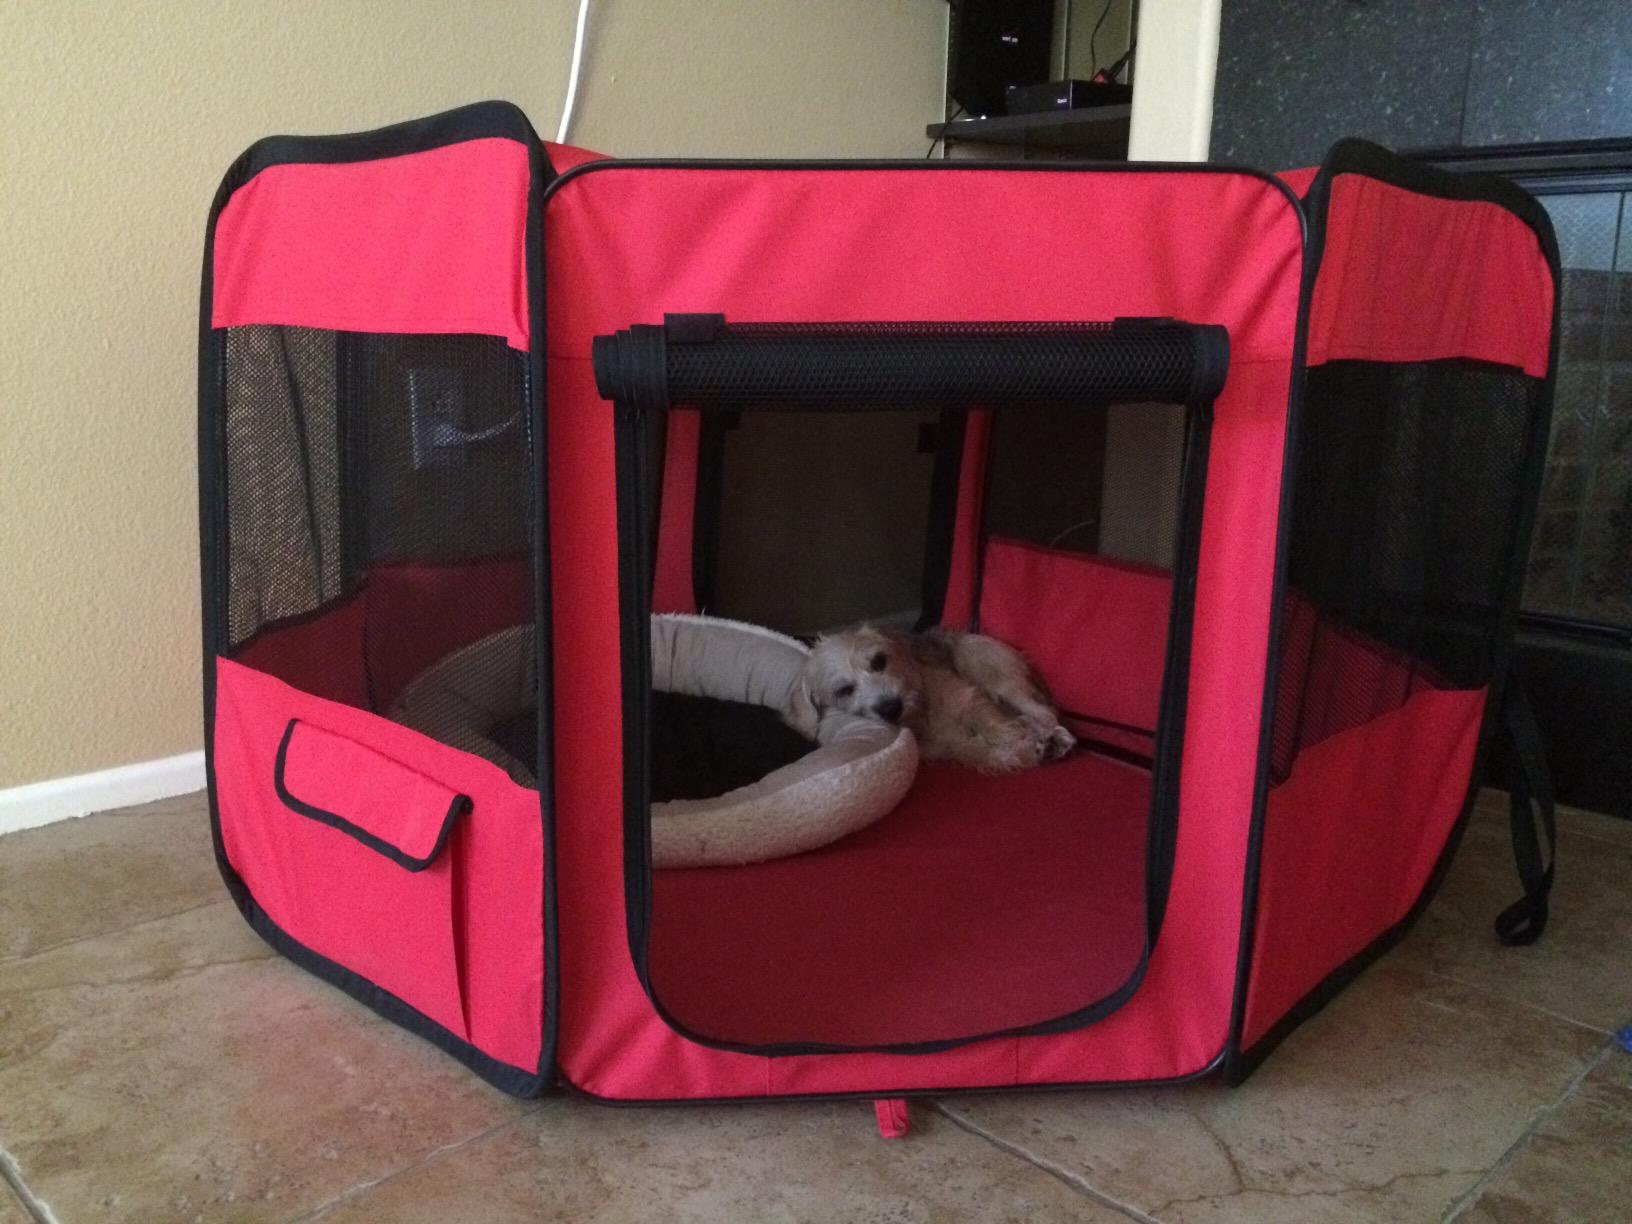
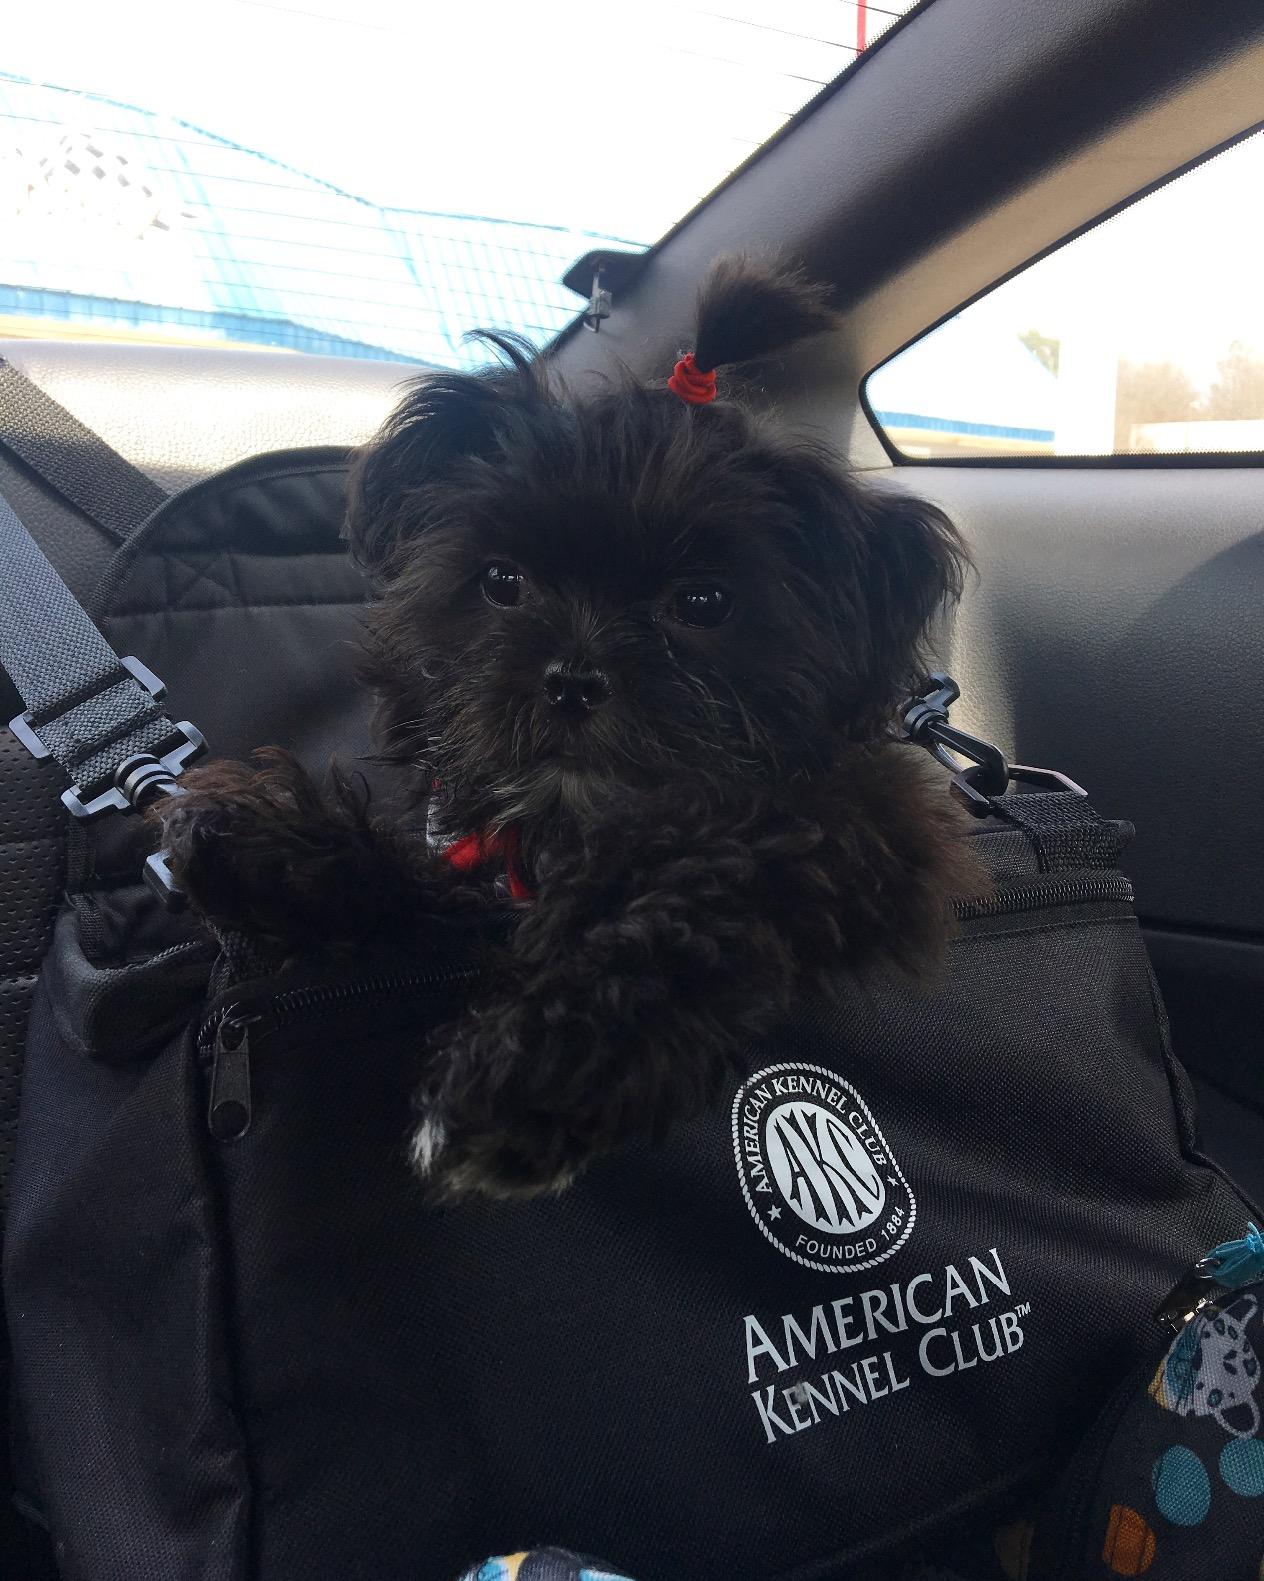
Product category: items_kennel
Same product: no